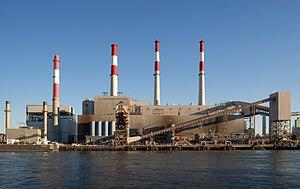
Le secteur de l'électricité aux États-Unis se caractérise par une large prédominance des combustibles fossiles : leur part dans la production d'électricité atteint 62,1 % en 2019, dont 23,3 % pour le charbon et 38,4 % pour le gaz ; la part du nucléaire est de 19,5 % et celle des énergies renouvelables de 18,1 %.